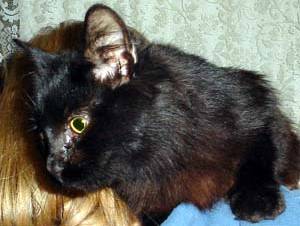
Label: cat